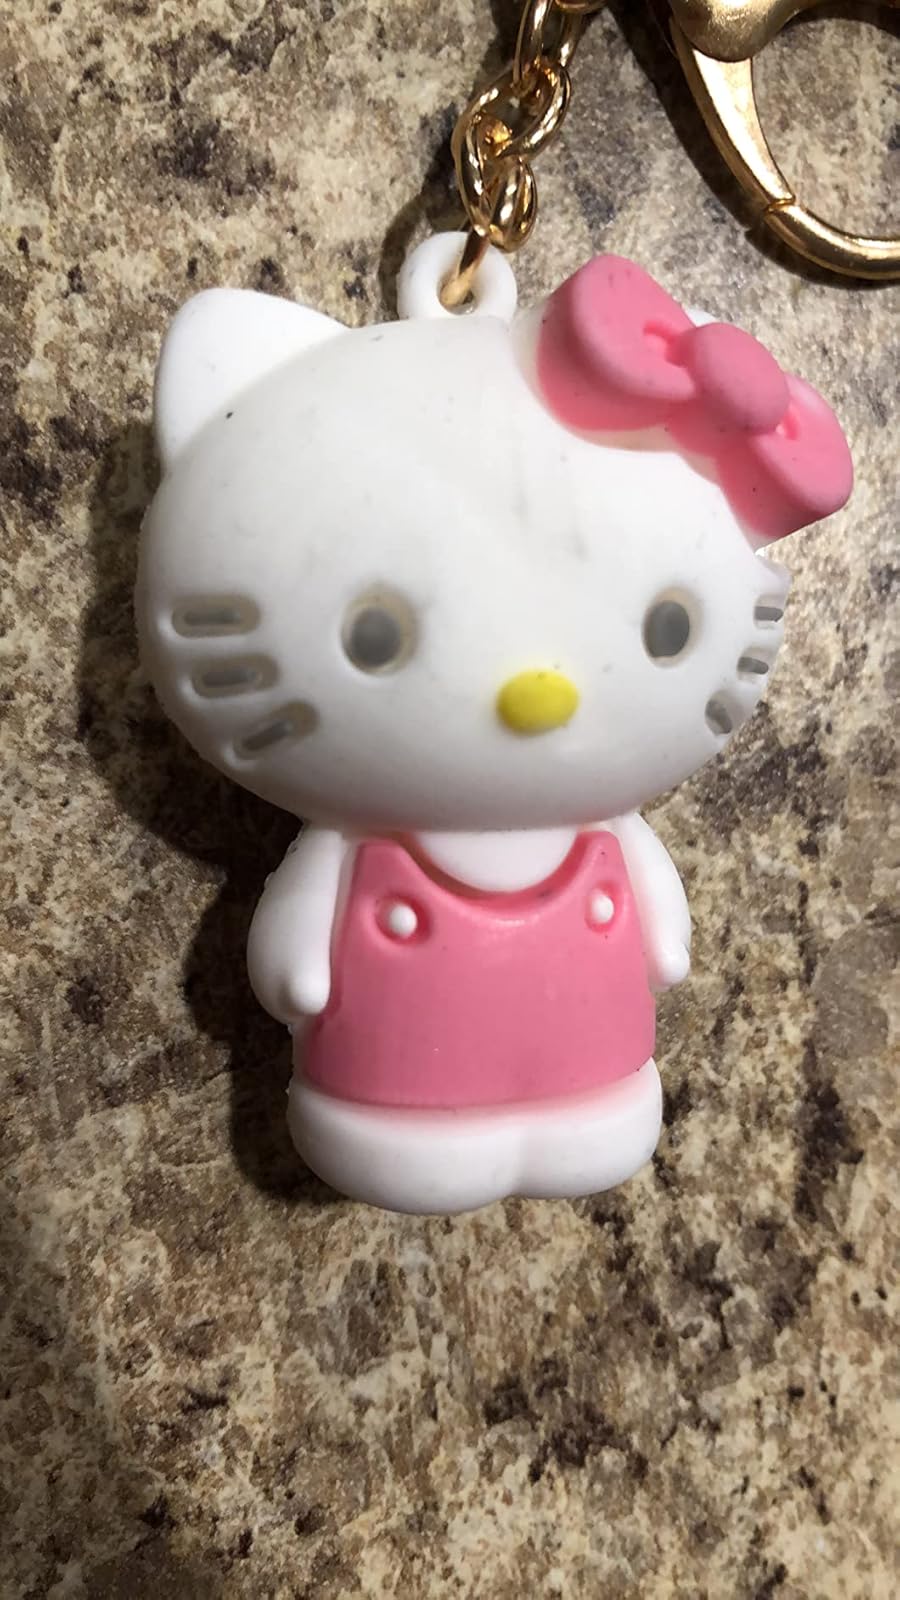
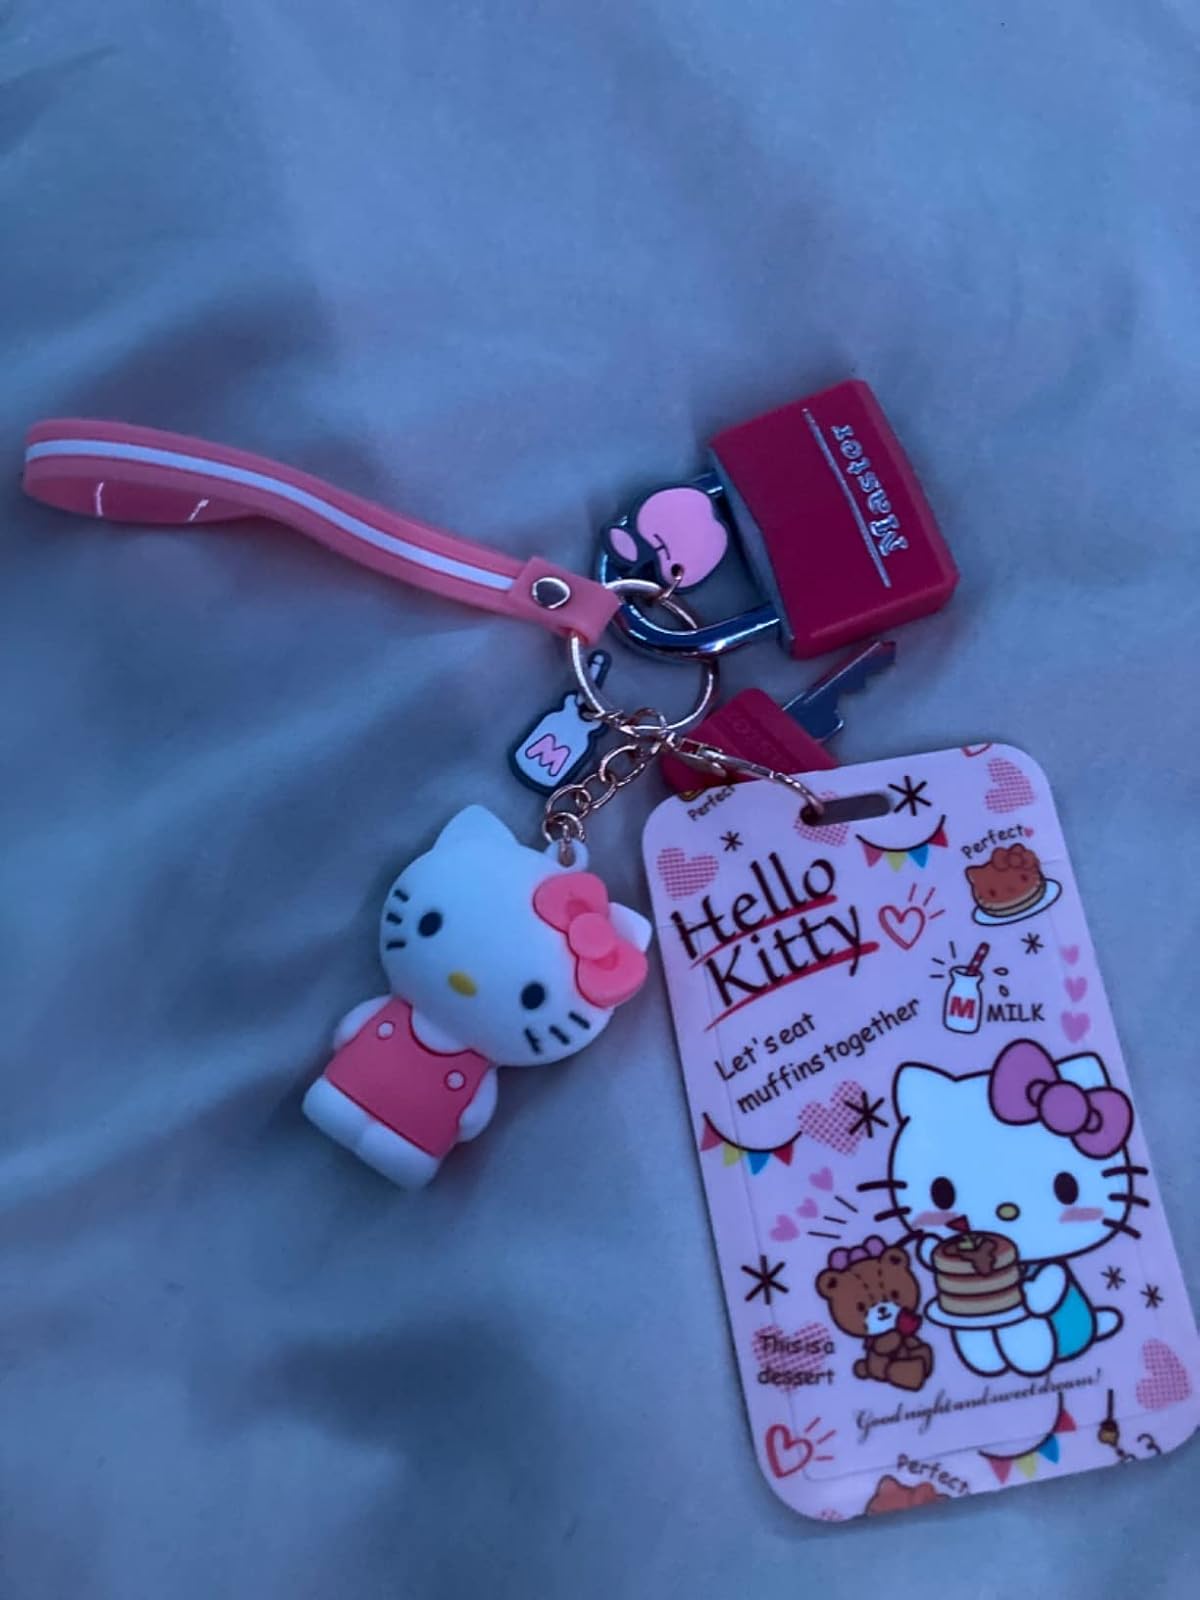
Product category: accessories_keychain
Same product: no